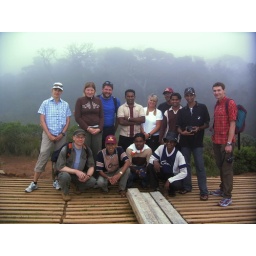
after a hiking tour in the cloud forest on horton plains